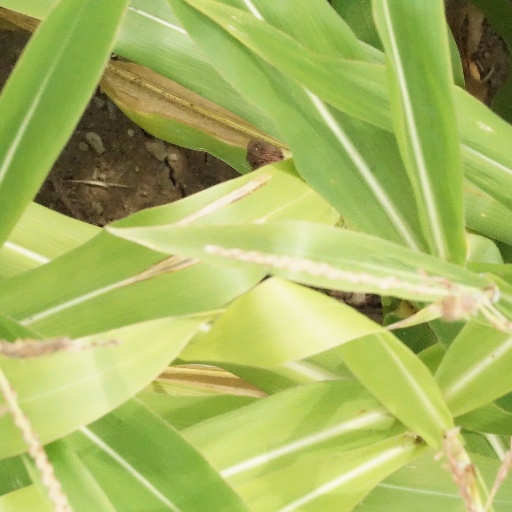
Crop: maize; corn